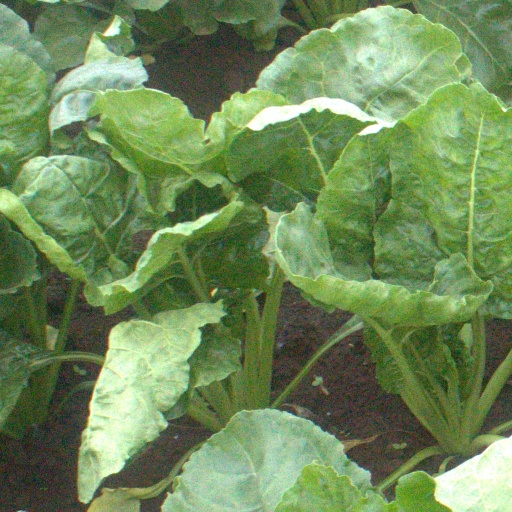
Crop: sugar beet